Vasquez Formation

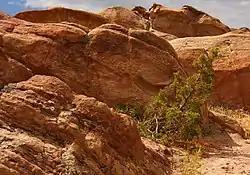
Conglomeratic facies of the Vasquez Formation

The Vasquez Formation was described as "Vasquez Series" by Sharp in 1935, and further described by Jahns (1939). The formation crops out in the eponymous Vasquez Rocks, part of the Los Angeles Basin. The formation was deposited in a series of minibasins between the San Gabriel and San Andreas Faults. The Vasquez Formation unconformably overlies Triassic basement of the Mount Lowe intrusive series, and localized the Jurassic syenite occurring in the area. The formation, comprising some rhyodacite and rhyolite, is overlain by the Paradise Springs Formation in the Punchbowl Block and the Tick Canyon strata in the Soledad Basin, separated by an angular unconformity. The formation is considered equivalent to the Plush Ranch and Diligencia Formations.